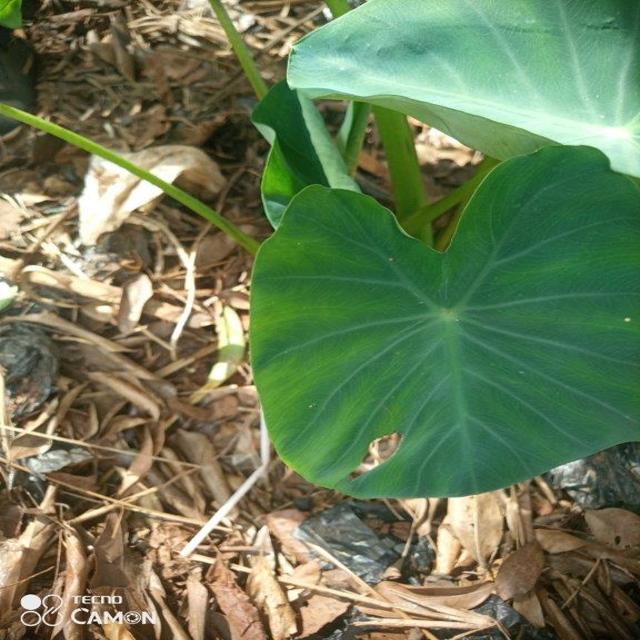
Label: Healthy